Pineville Historic District

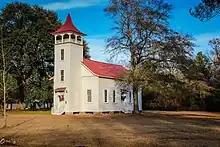
Pineville Chapel

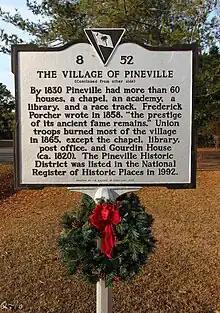
Pineville Chapel

It was listed in the National Register of Historic Places in 1992.